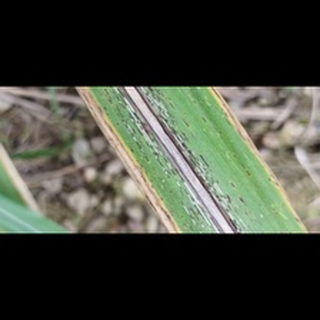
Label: sugarcane_rust